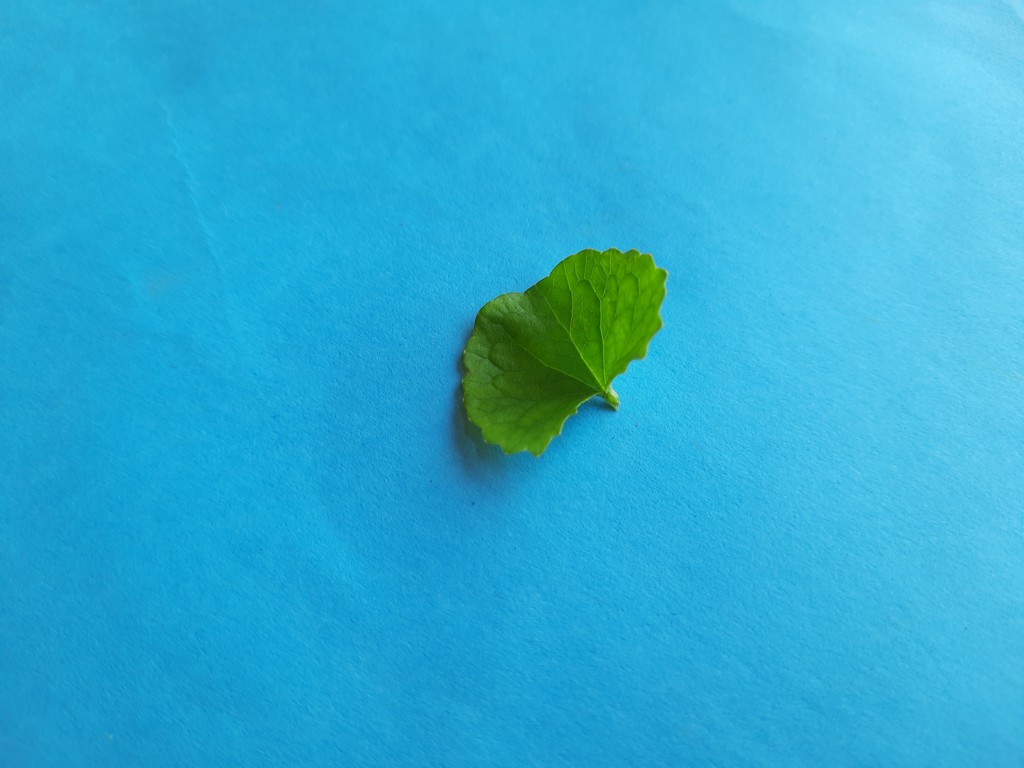
Label: Healthy